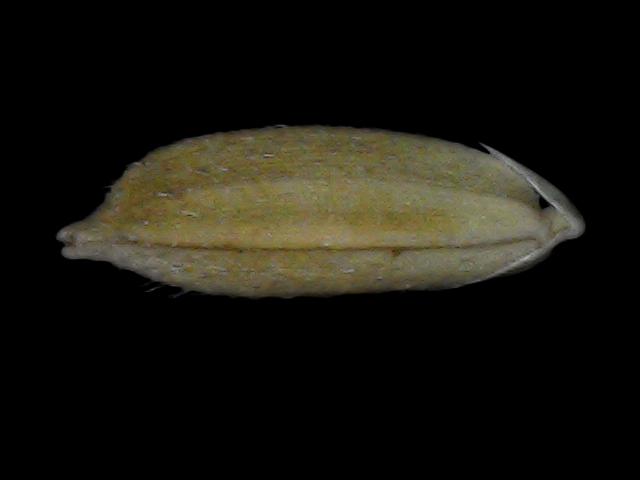
Rice variety: Bd93